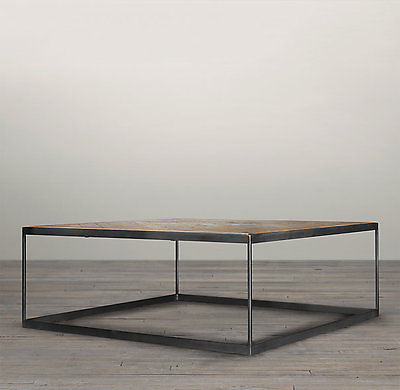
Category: table